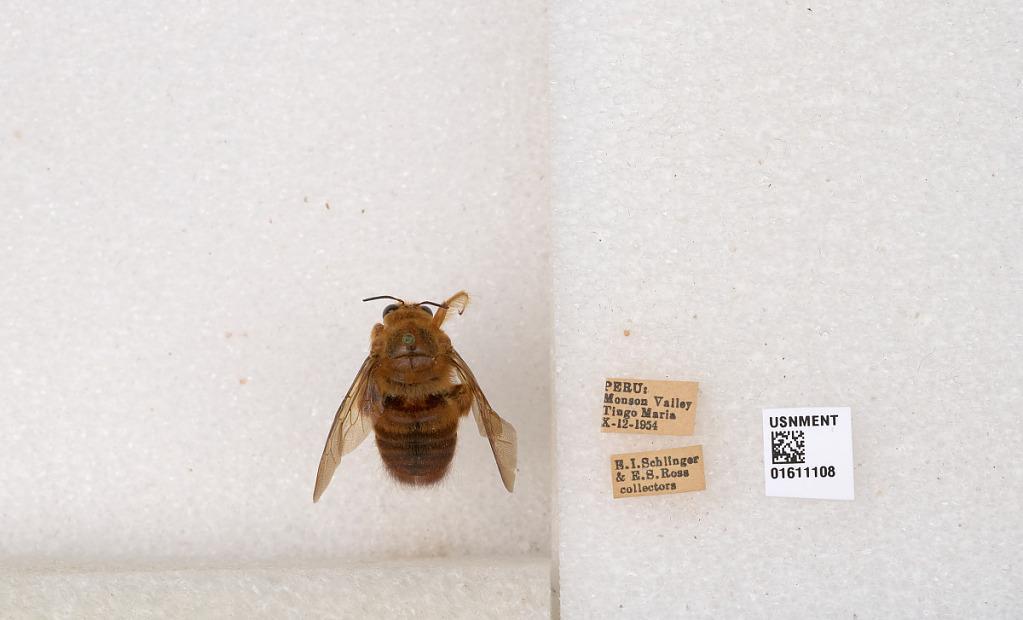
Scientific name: Xylocopa (Neoxylocopa) sp.
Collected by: H. Wing
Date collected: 1954-10-12
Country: Peru
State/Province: Huanuco
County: Leoncio Prado
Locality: Monson Valley, Tingo Maria